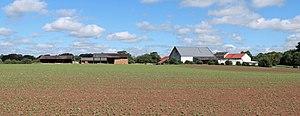
Belgique - Brabant wallon - Louvain-la-Neuve - Ferme de Lauzelle
La ferme de Lauzelle est une ferme brabançonne située à Louvain-la-Neuve, section de la ville belge d'Ottignies-Louvain-la-Neuve, en Brabant wallon.